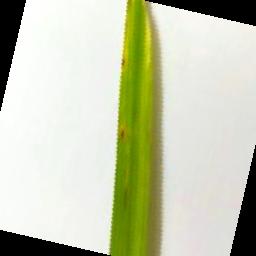
Label: Rice___Brown_Spot